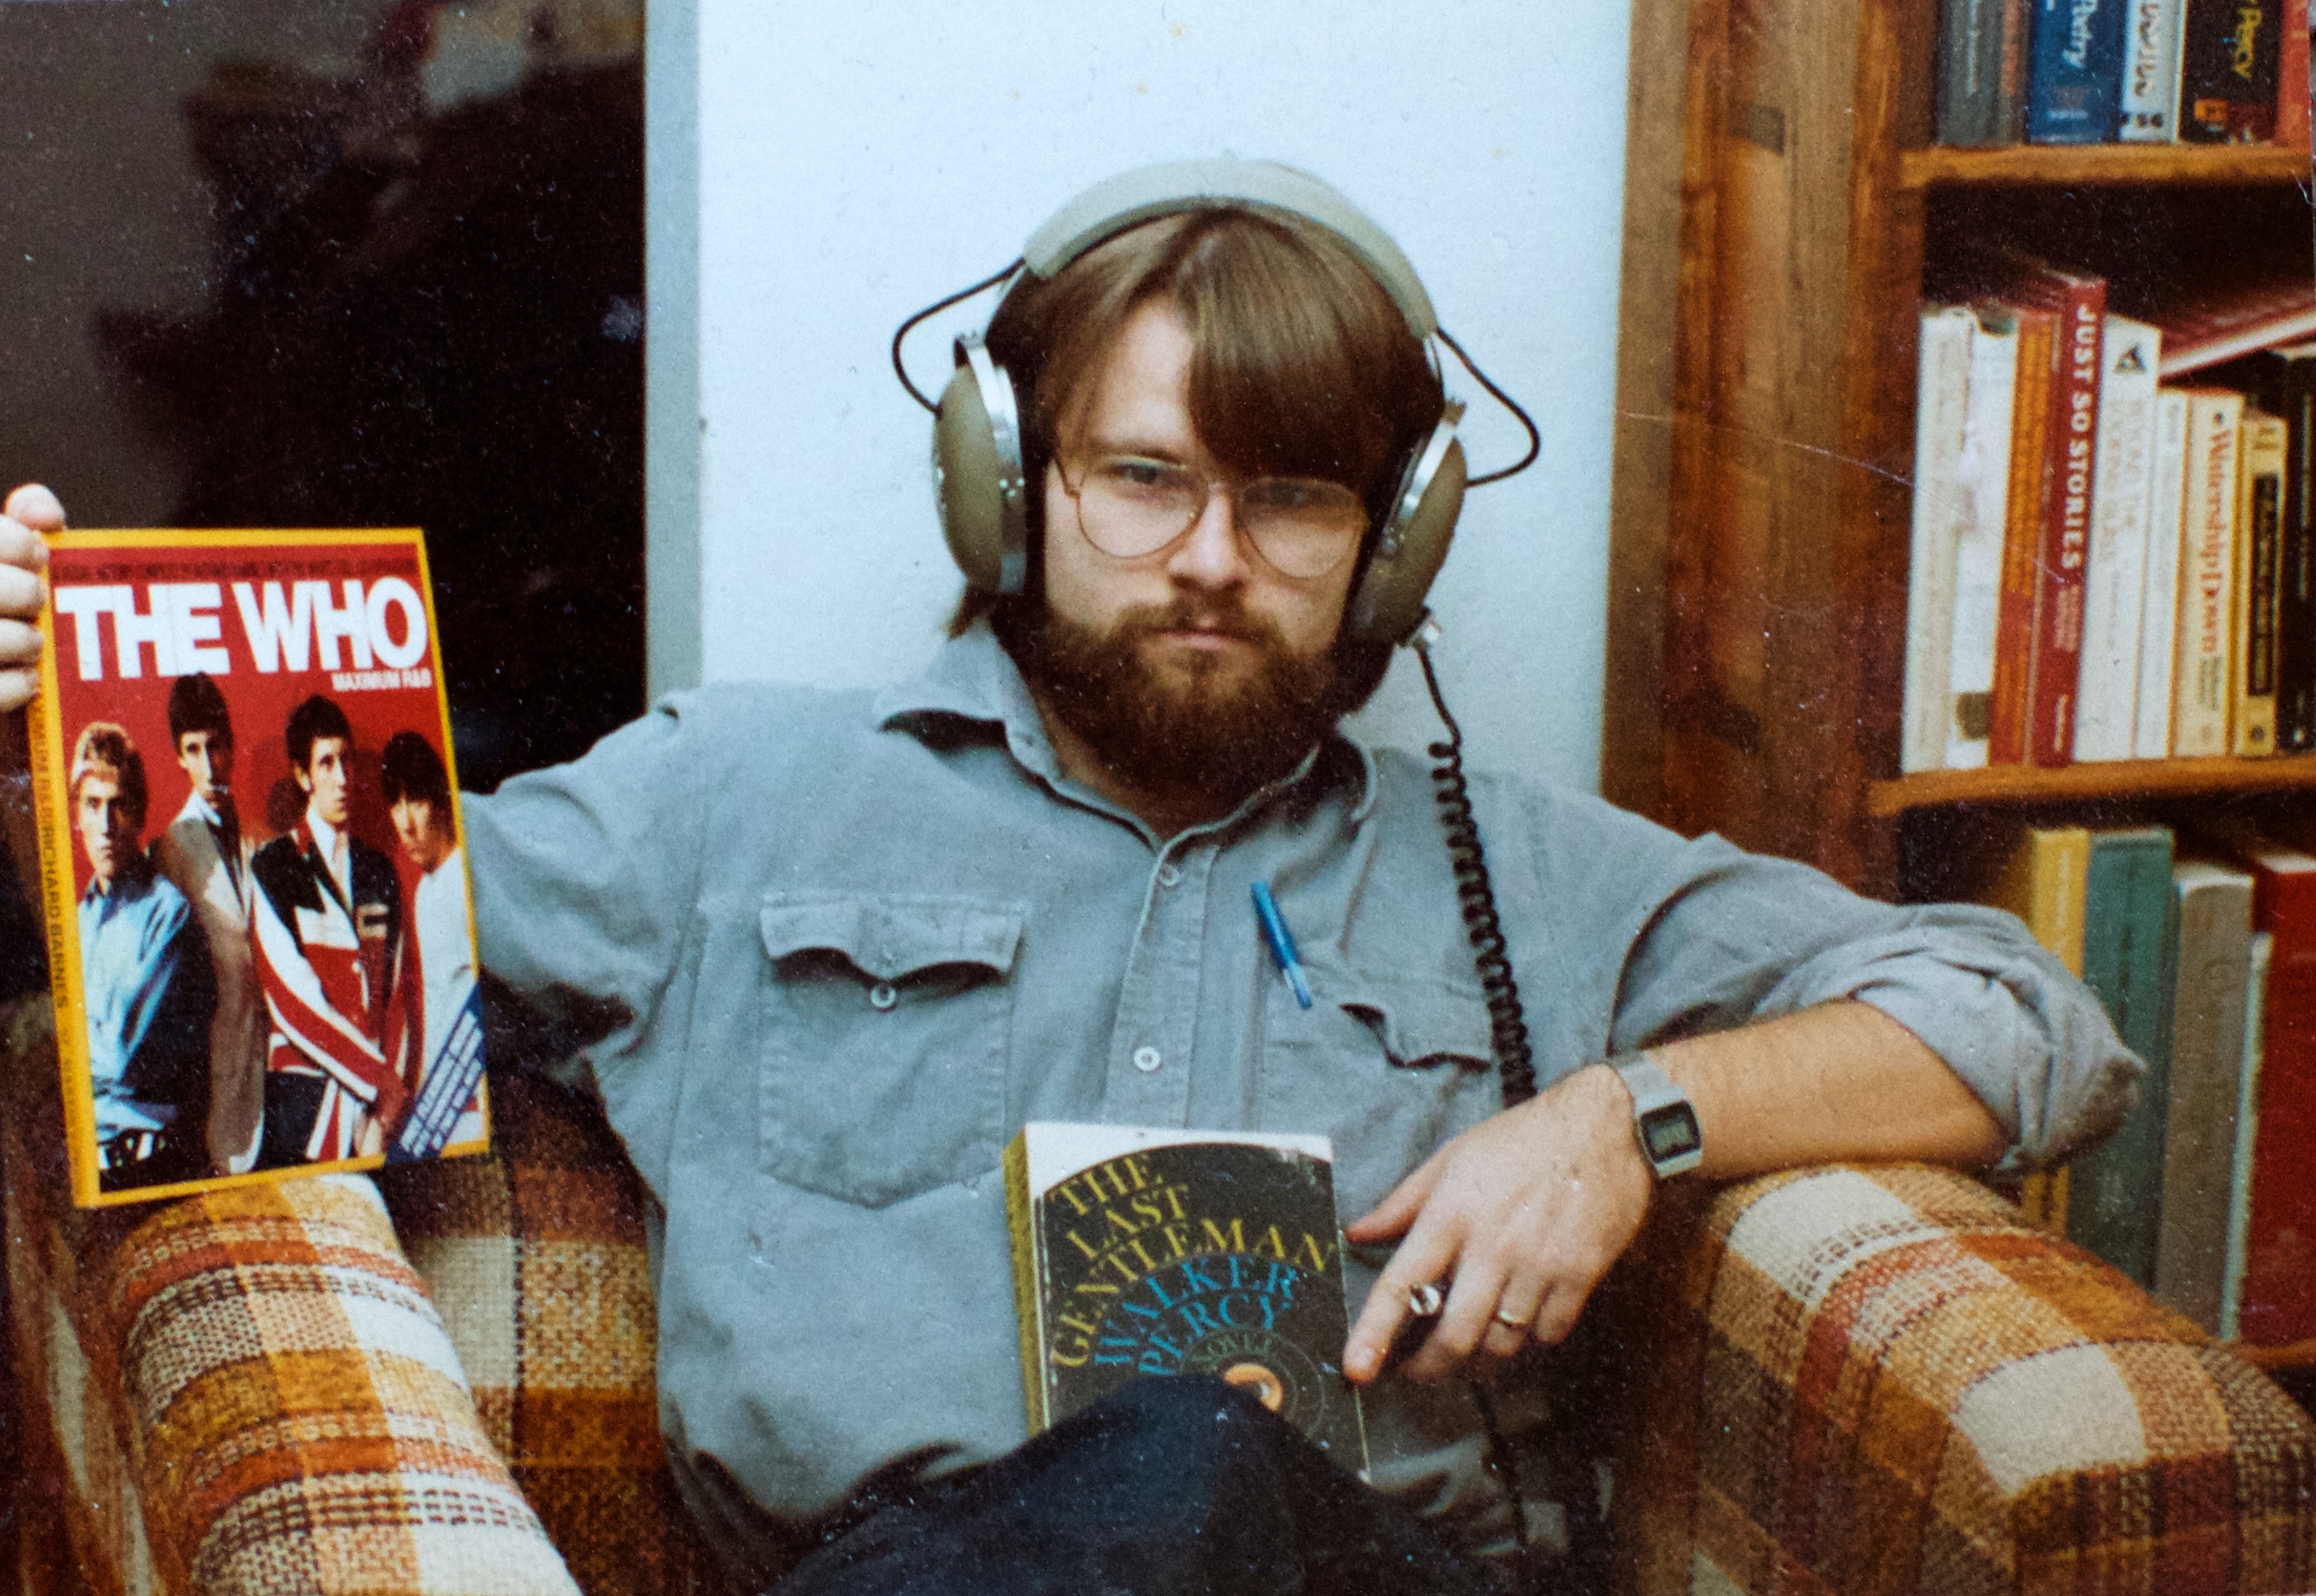
person